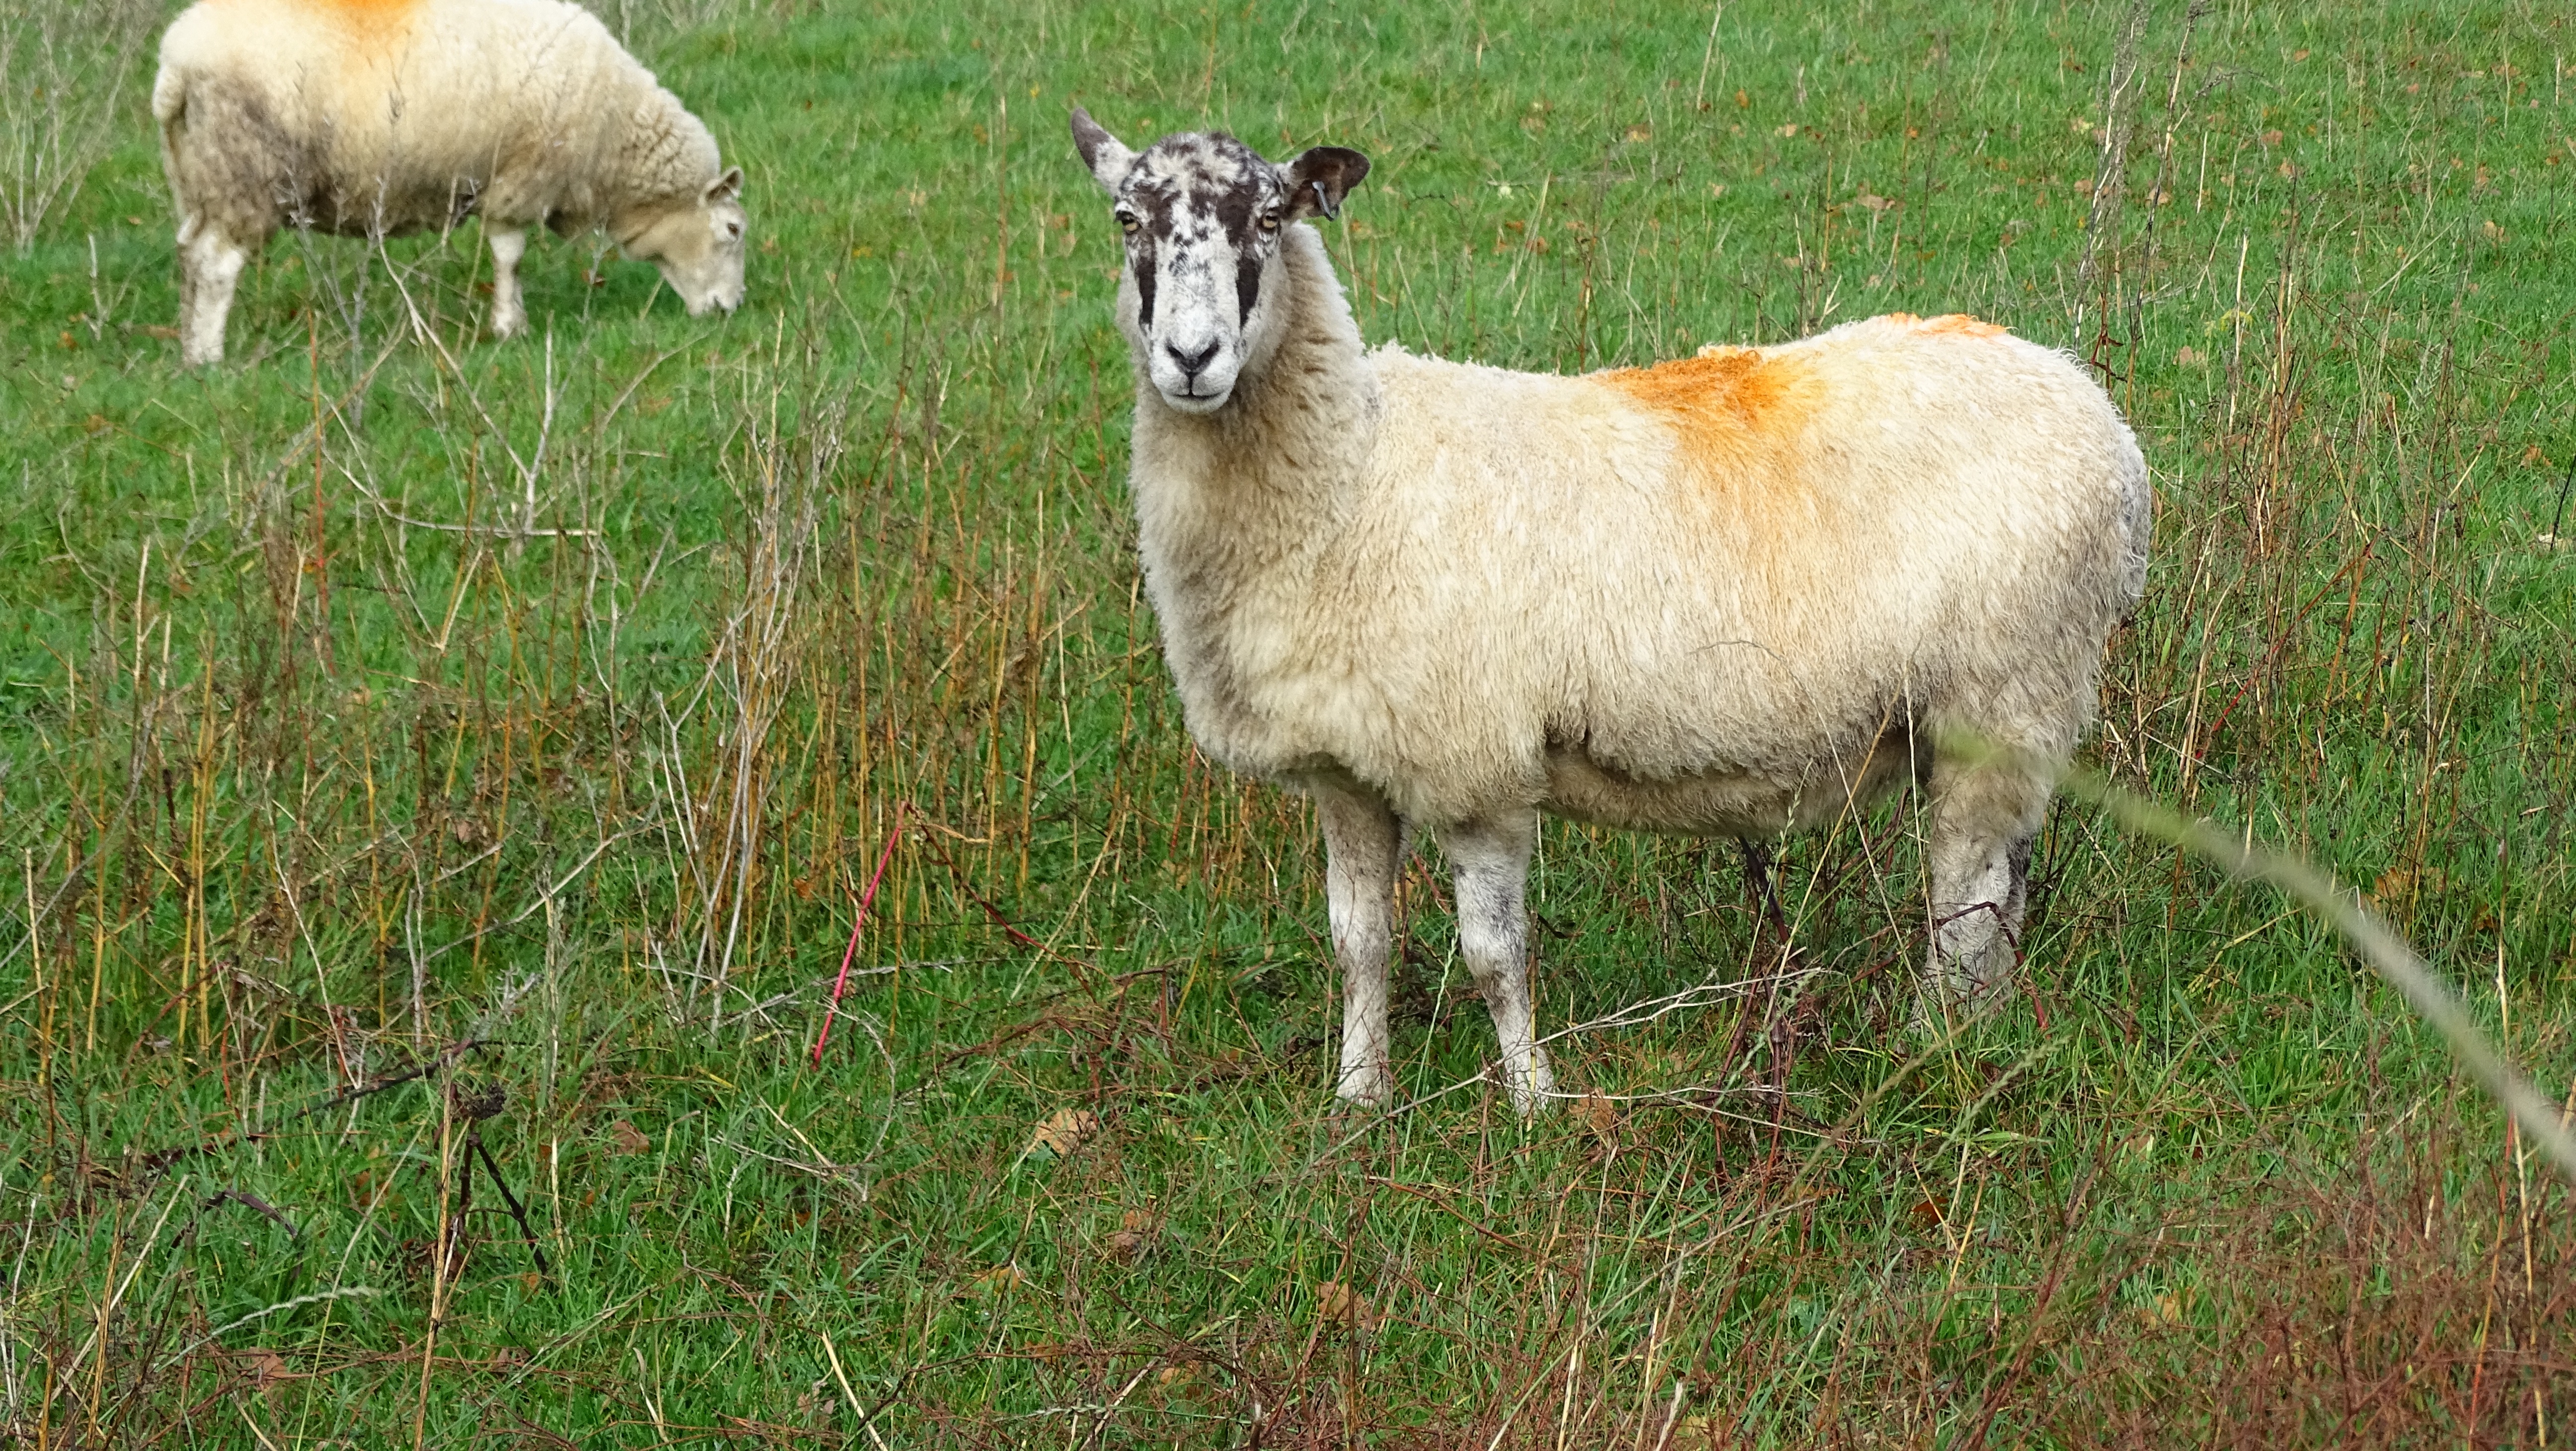
grass, field, meadow, countryside, wildlife, herd, pasture, grazing, livestock, sheep, mammal, fauna, grassland, vertebrate, sheeps